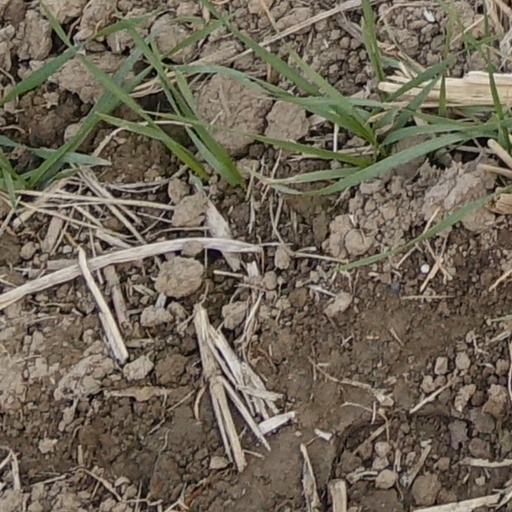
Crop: wheat